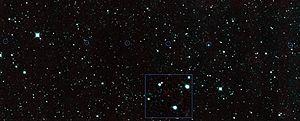
2013 YP₁₃₉ est un astéroïde géocroiseur découvert le 29 décembre 2013 par le programme de recherche de la NASA "NEOWISE" dont le but est de rechercher les objets célestes passant à proximité de la Terre.